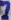
Number: 7